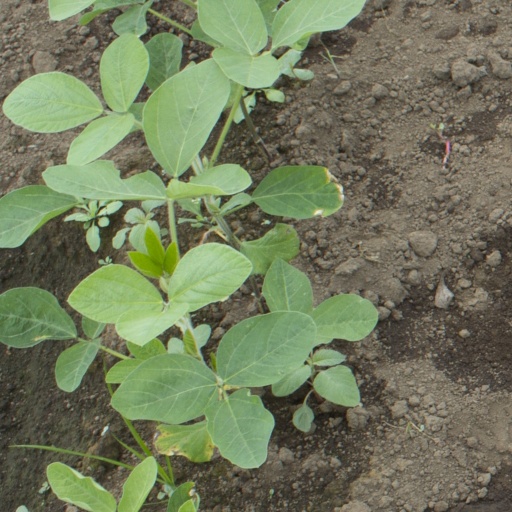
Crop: soybean